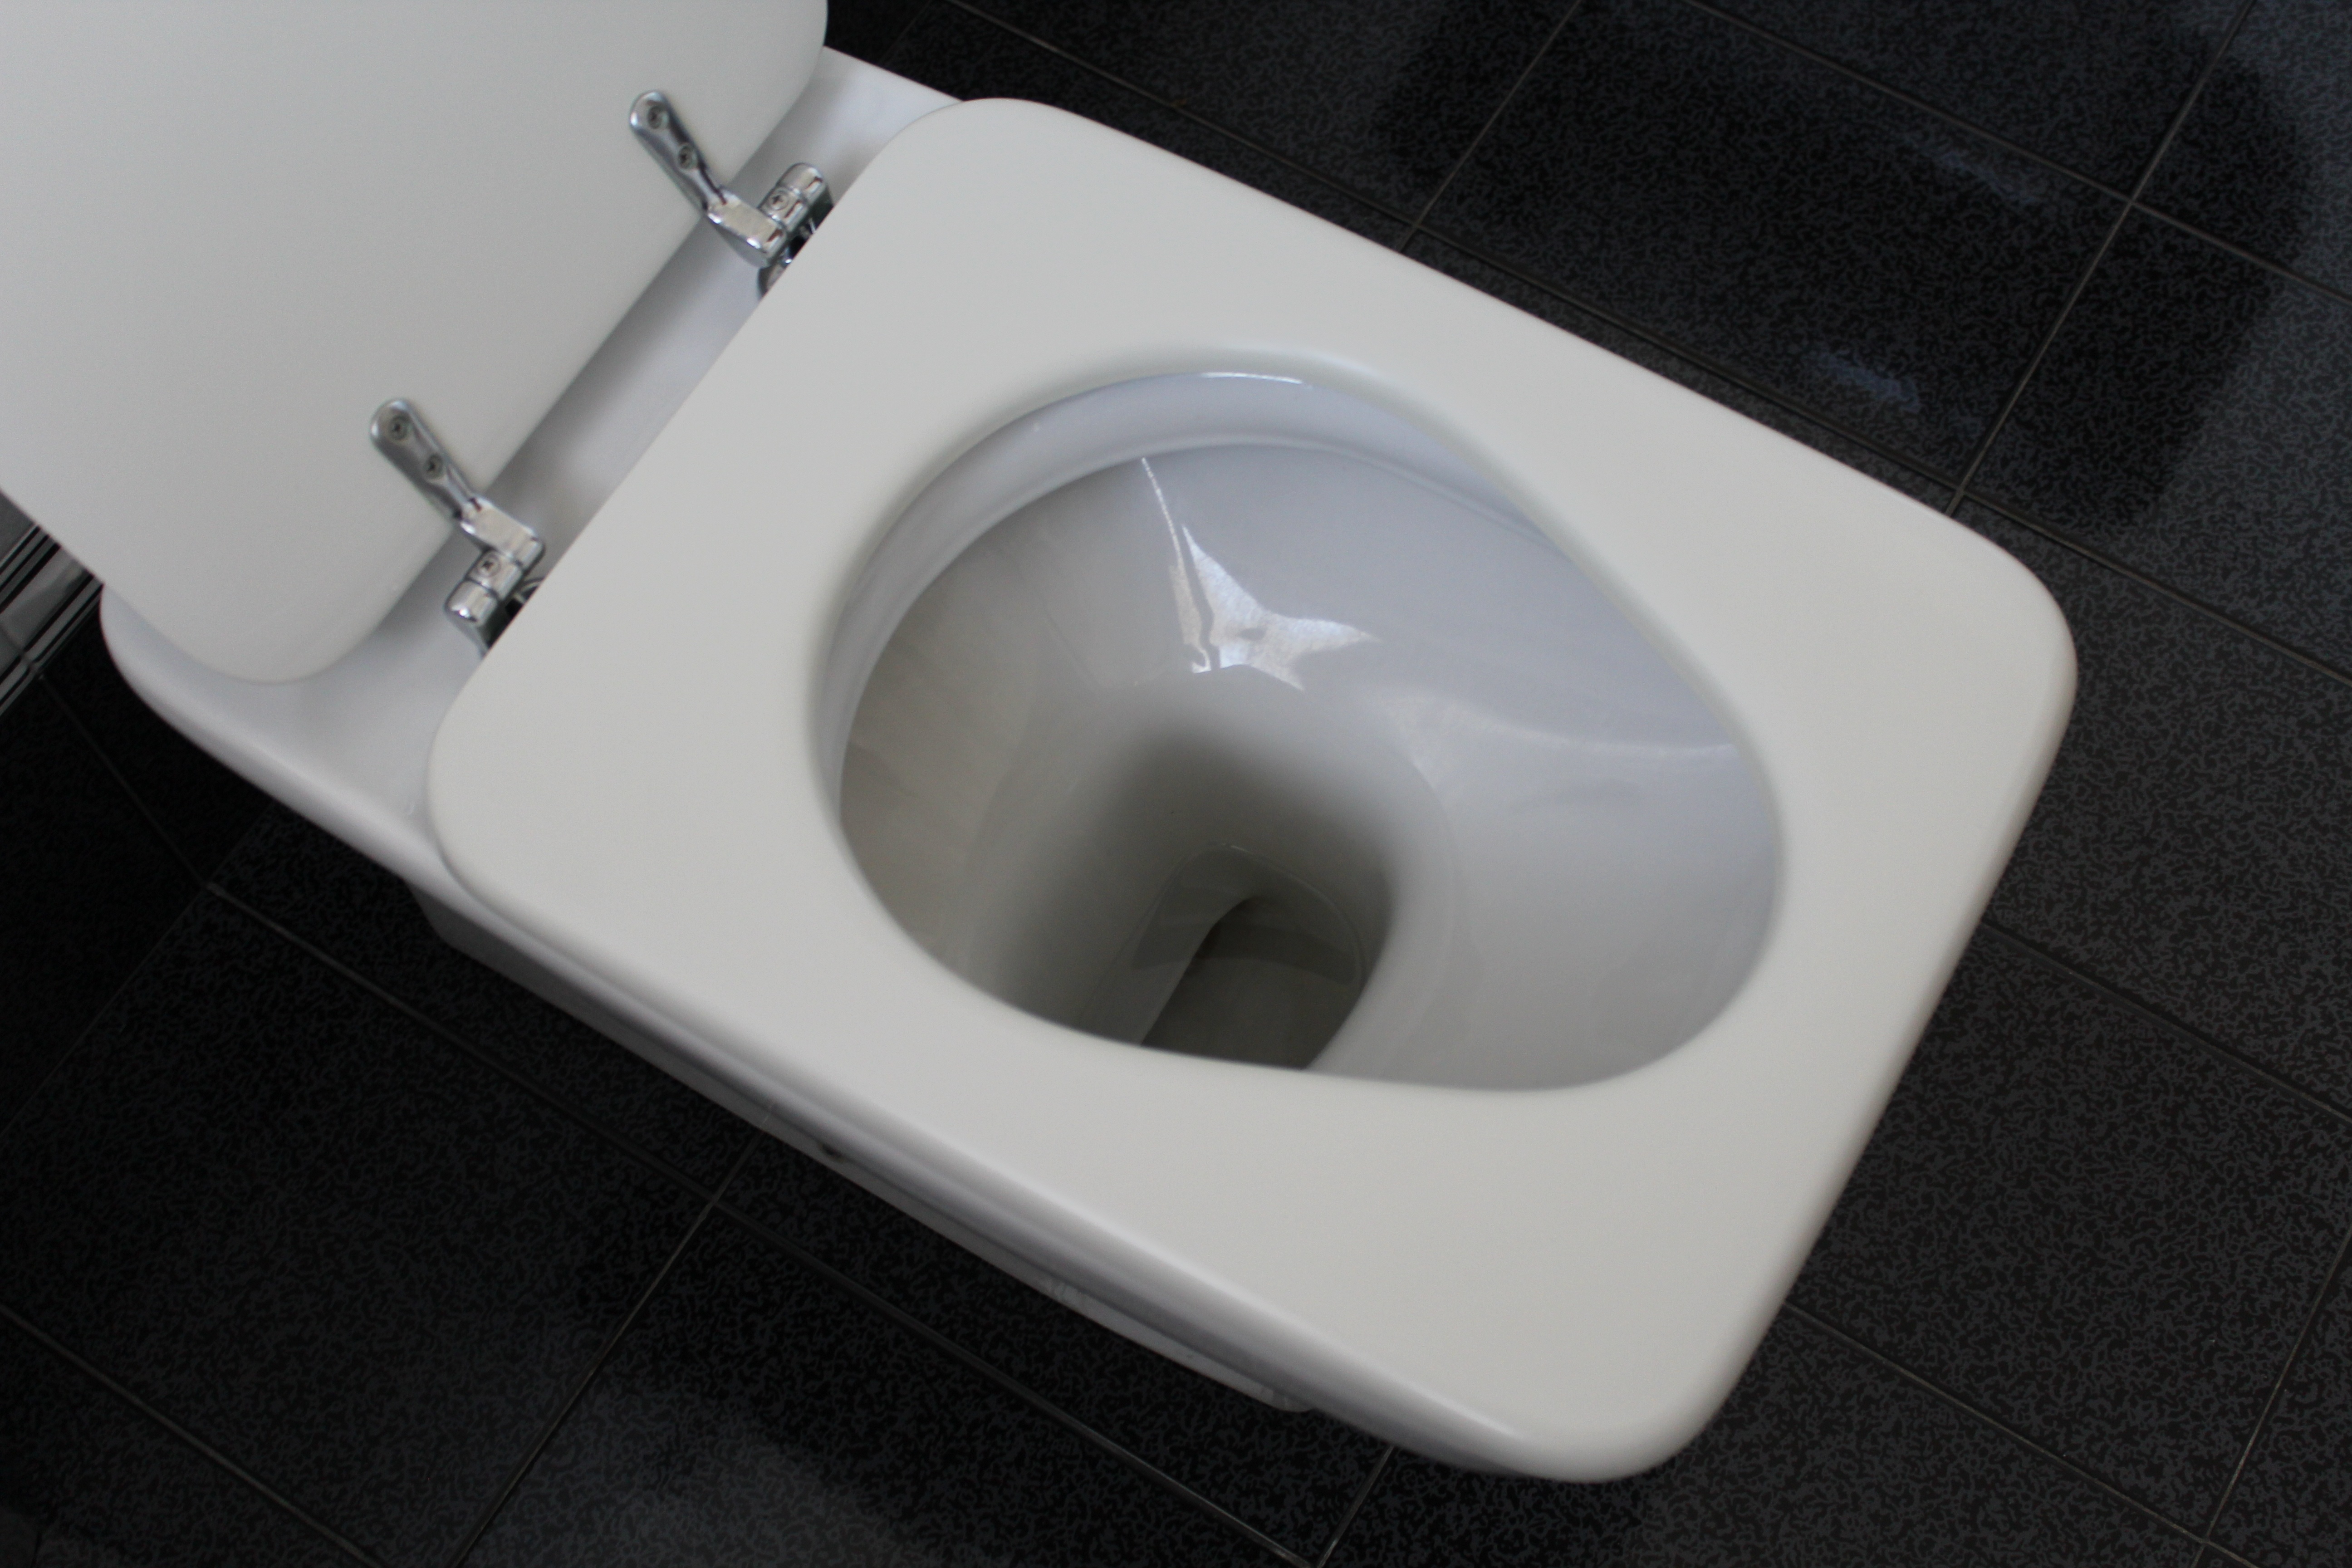
cup, tablet, ceramic, clean, toilet, sink, process, bathtub, bathroom, cabinet, tap, wc, vater, ceramics, hygiene, discharge, urinal, sanitary, bidet, plumbing fixture, toilet seat